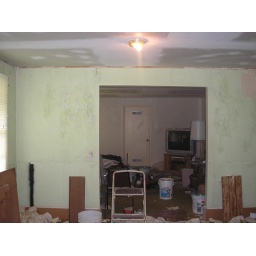
This wall was covered in plastic wood-look panelling on the bottom, and a lot of layers of wallpaper on top.